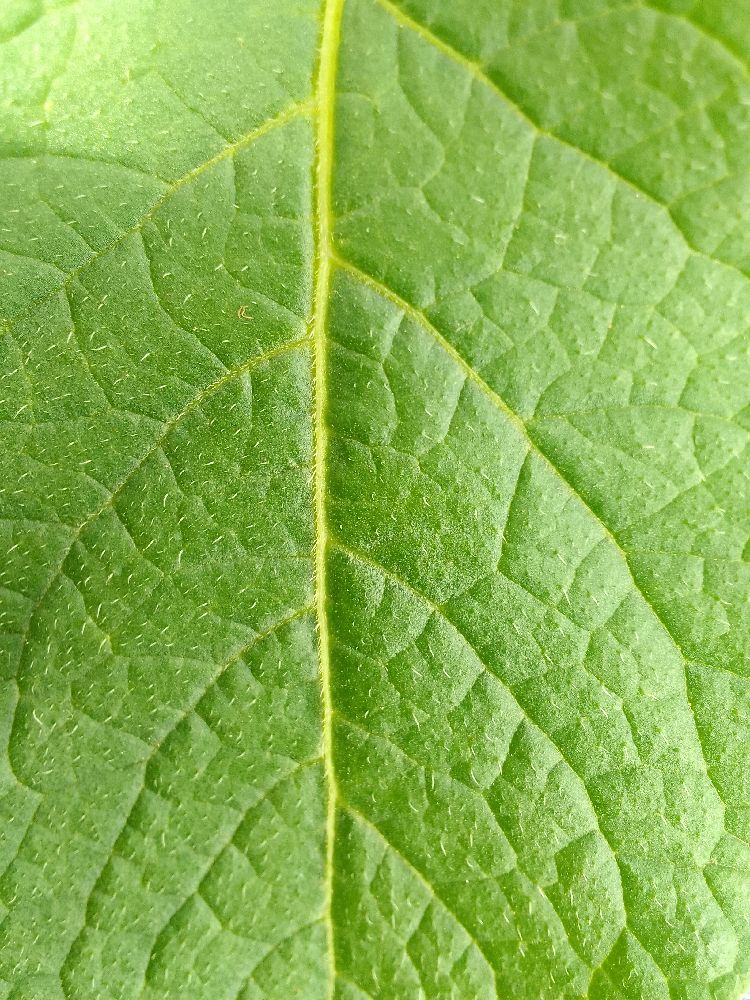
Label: Healthy